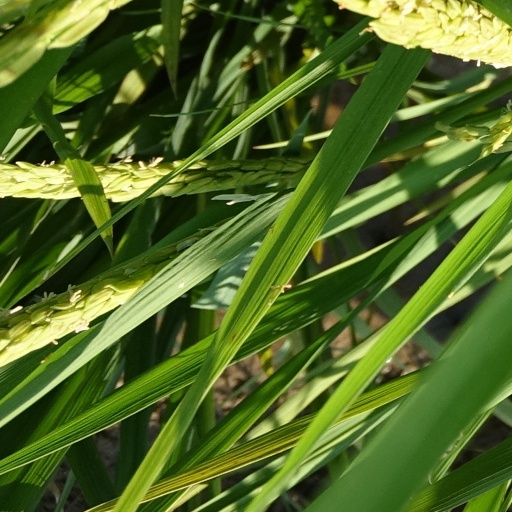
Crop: rice